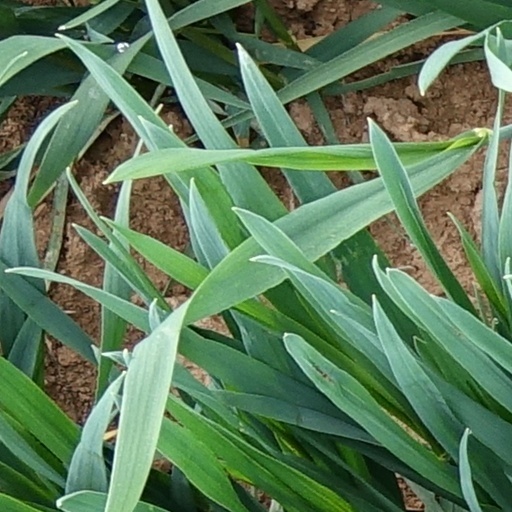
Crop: wheat